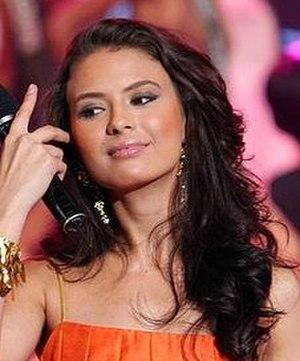
L'élection de Miss Terre est un concours international de beauté annuel visant à sensibiliser à l'écologie et à la protection de l'environnement. La première élection se tint en 2001.